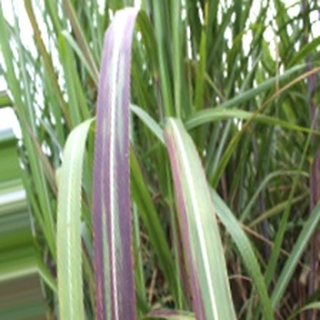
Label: sugarcane_bacterial_blight